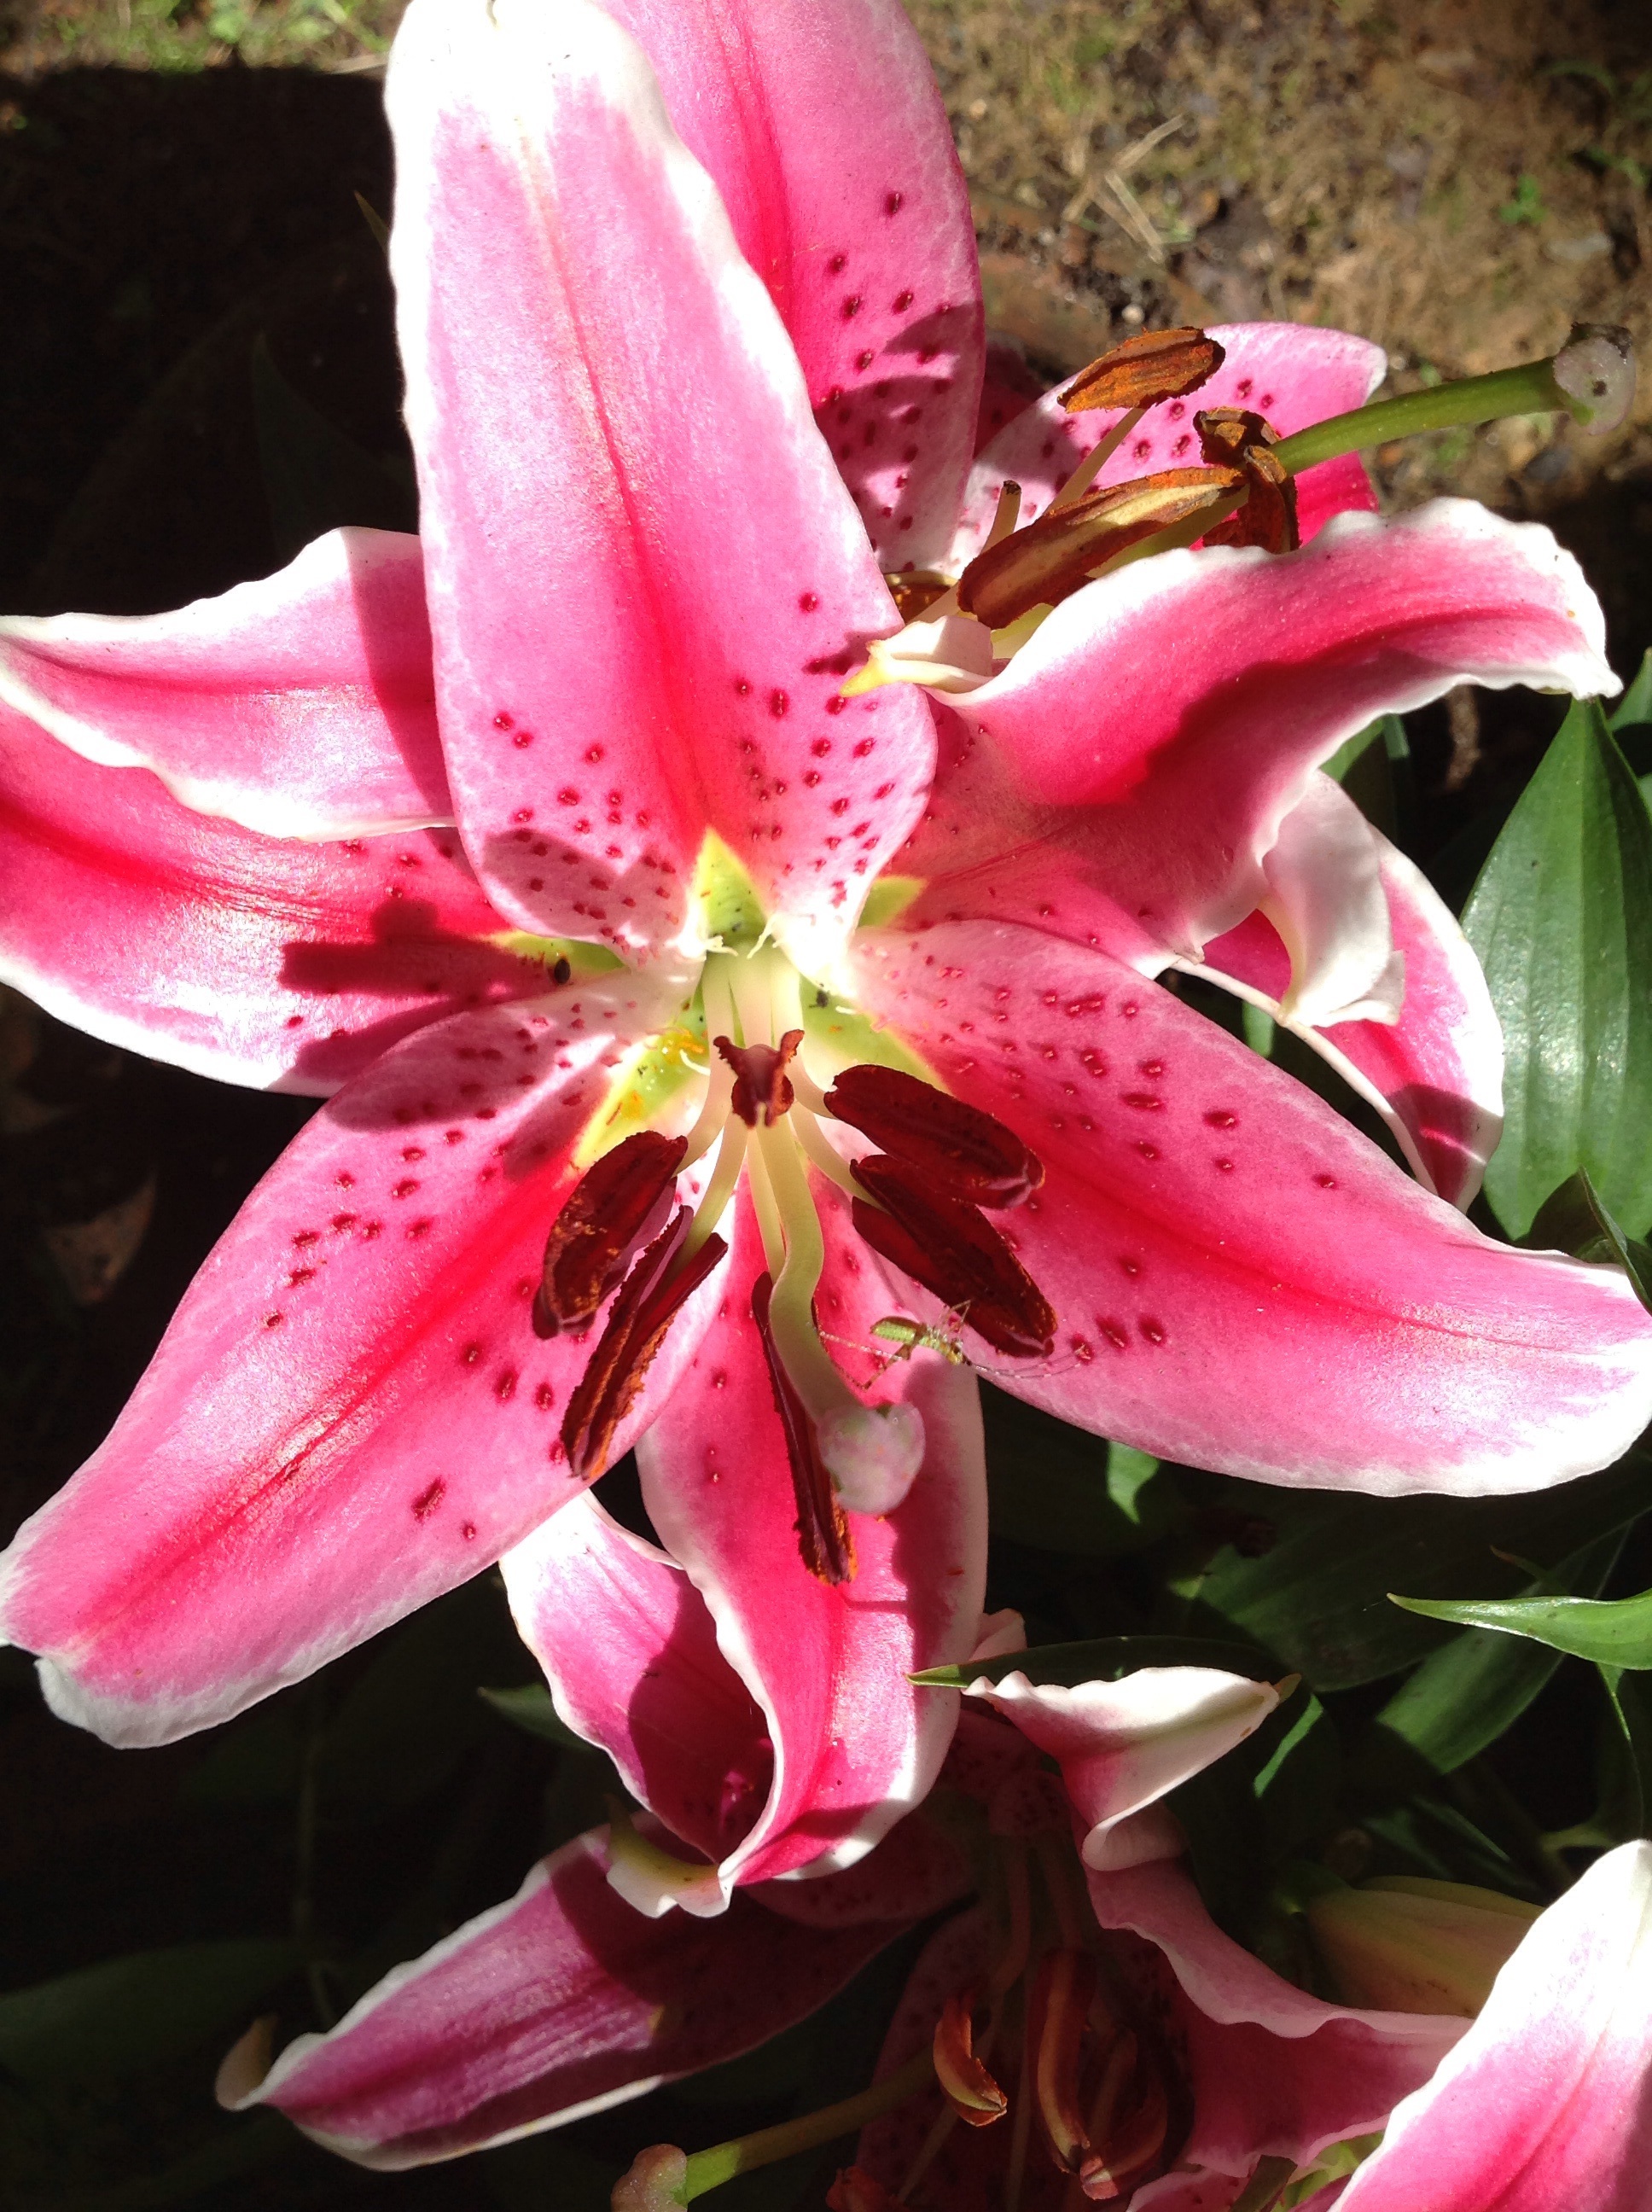
nature, blossom, plant, flower, petal, botany, garden, pink, flora, lily, fragrance, macro photography, flowering plant, stargazer, land plant